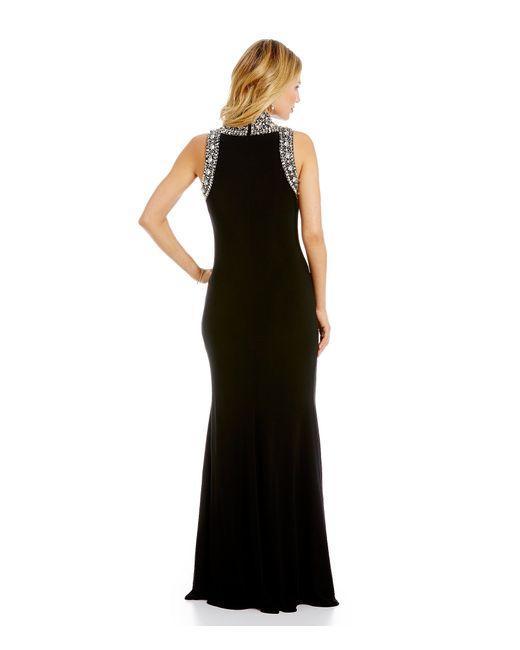
Ärmelloses schwarzes Partykleid für Damen